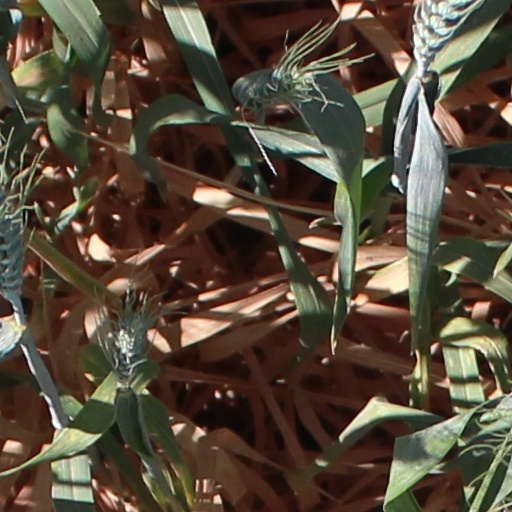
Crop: wheat